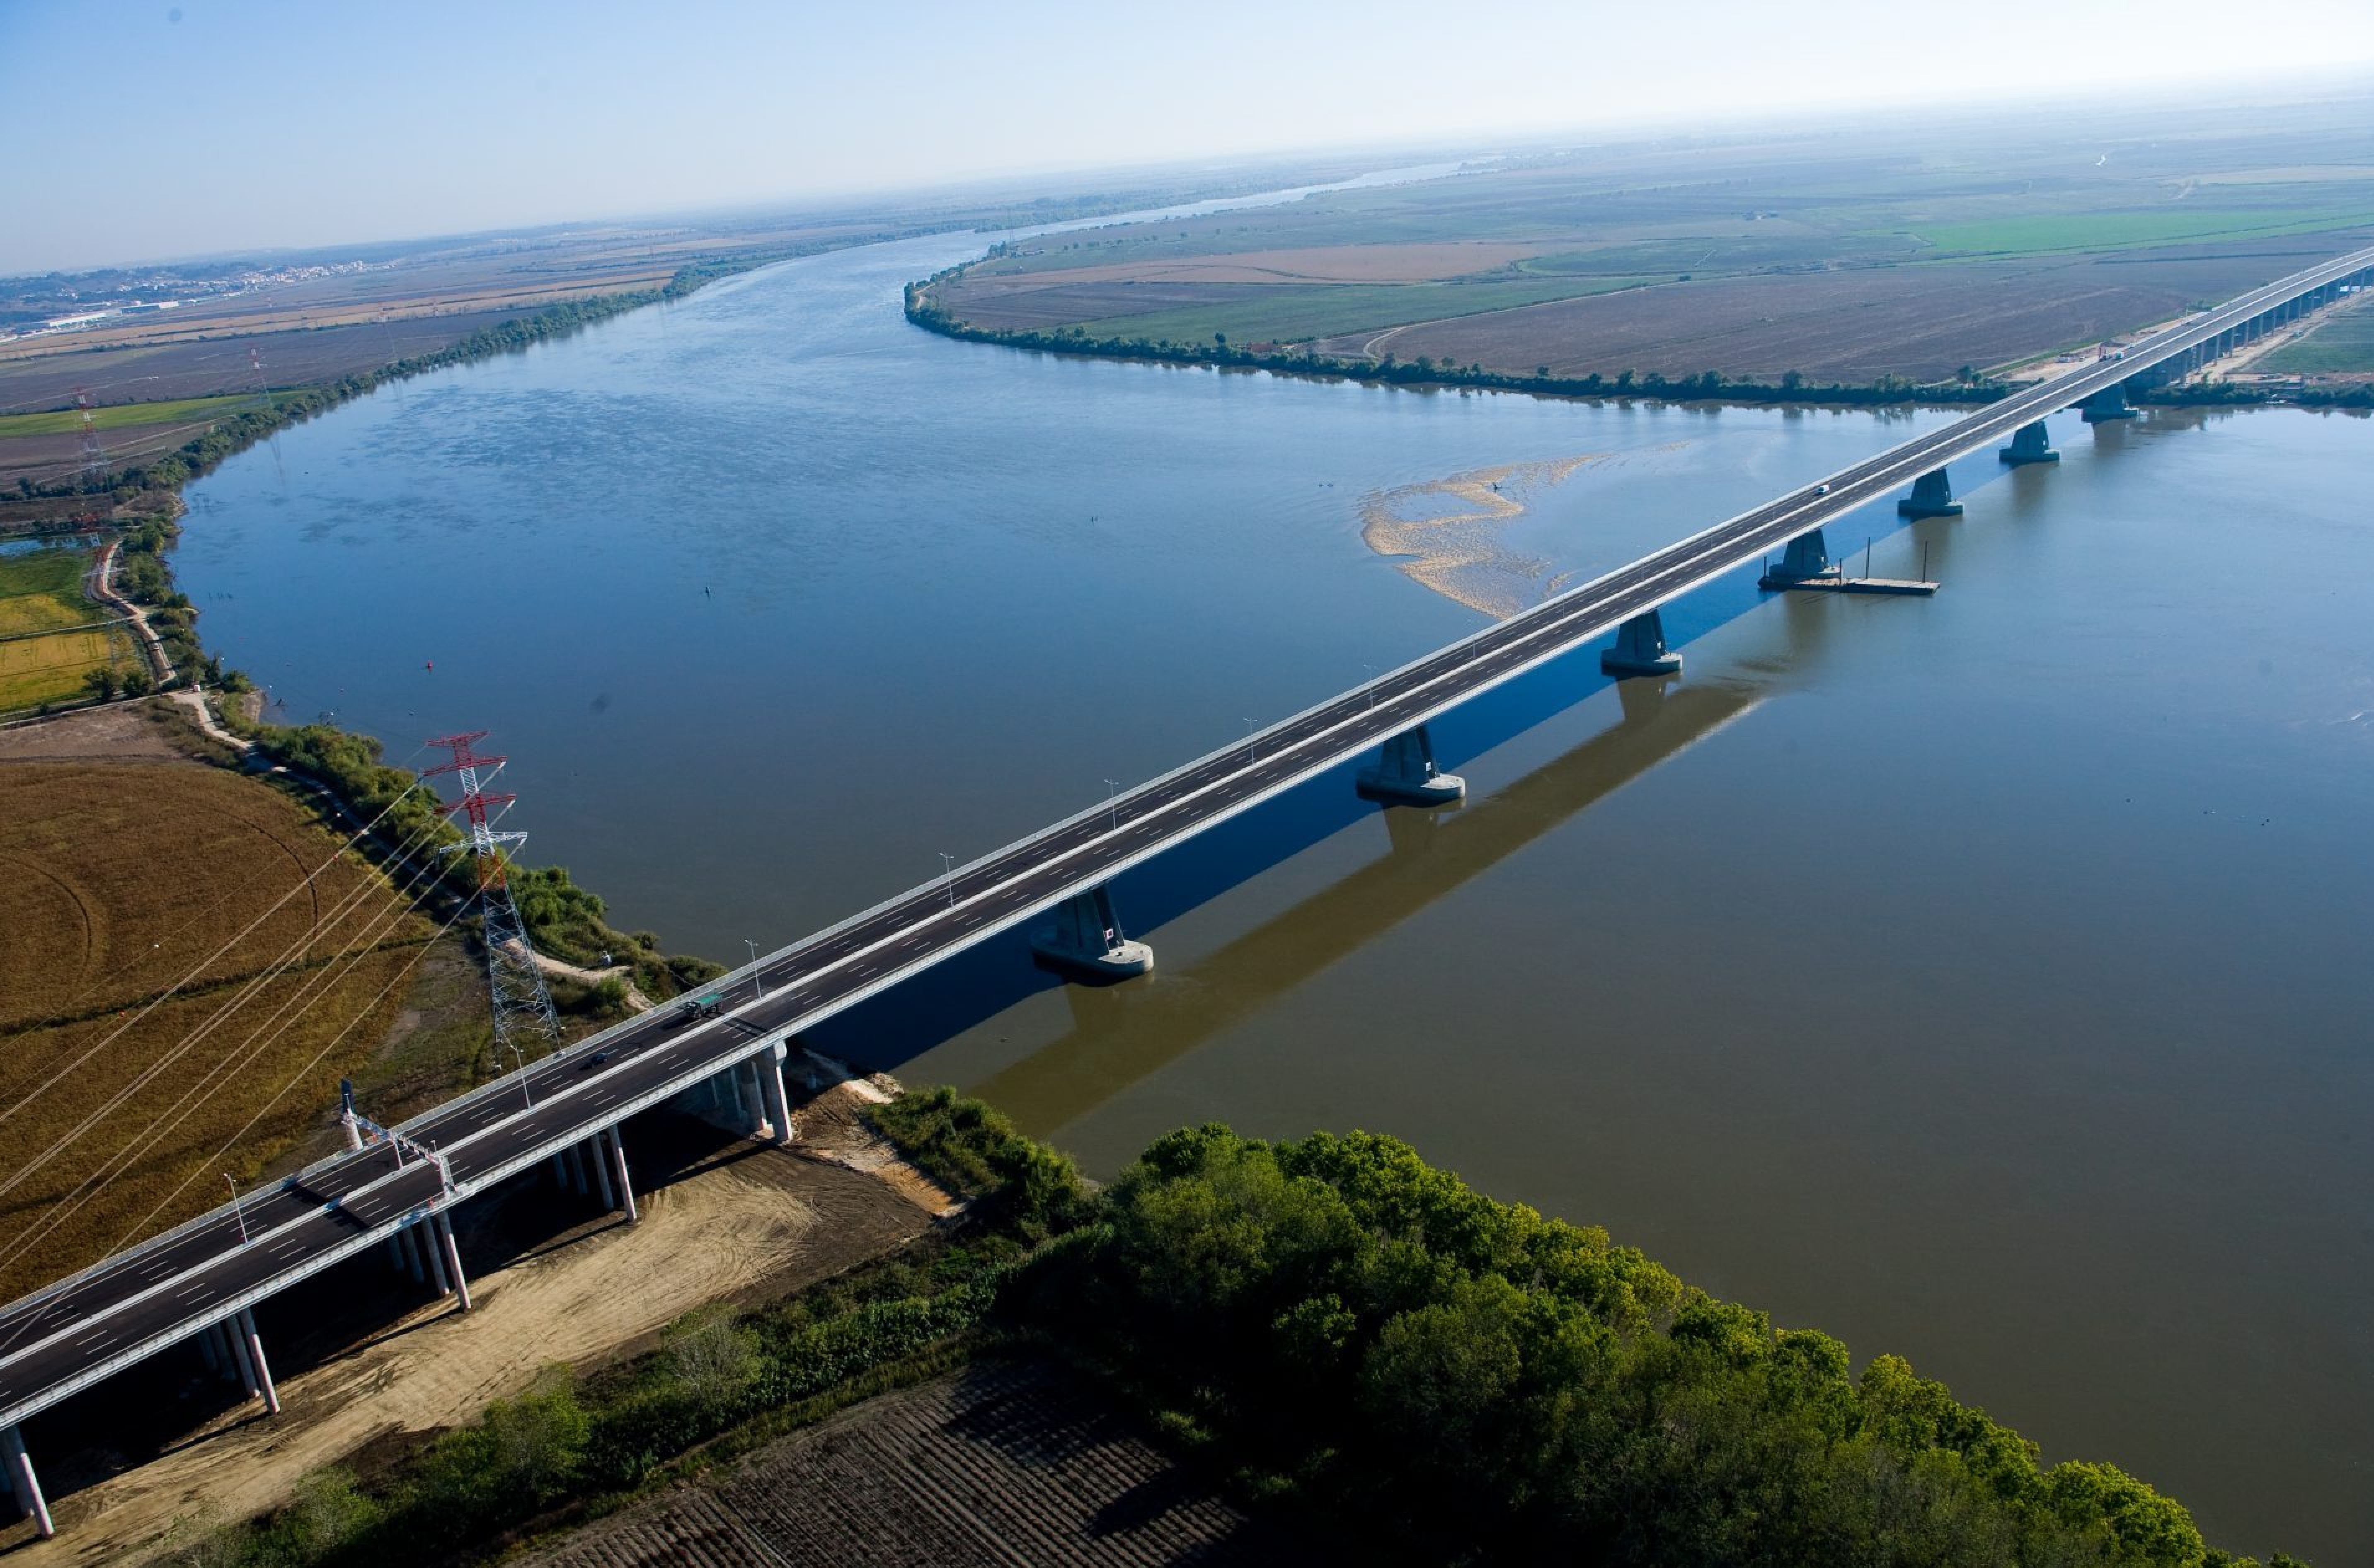
travel, water, sky, plant, infrastructure, urban design, watercourse, tree, lake, landscape, real estate, fluvial landforms of streams, bridge, city, metropolitan area, road, reservoir, channel, fixed link, natural landscape, bird's eye view, event, horizon, concrete bridge, nonbuilding structure, cable stayed bridge, aerial photography, inlet, ocean, suspension bridge, levee, beam bridge, overpass, canal, floodplain